Roland Penrose

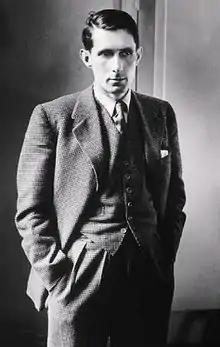
Penrose, circa 1940

Sir Roland Algernon Penrose (14 October 1900 – 23 April 1984) was an English artist, historian and poet. He was a major promoter and collector of modern art and an associate of the surrealists in the United Kingdom. During the Second World War he put his artistic skills to practical use as a teacher of camouflage.